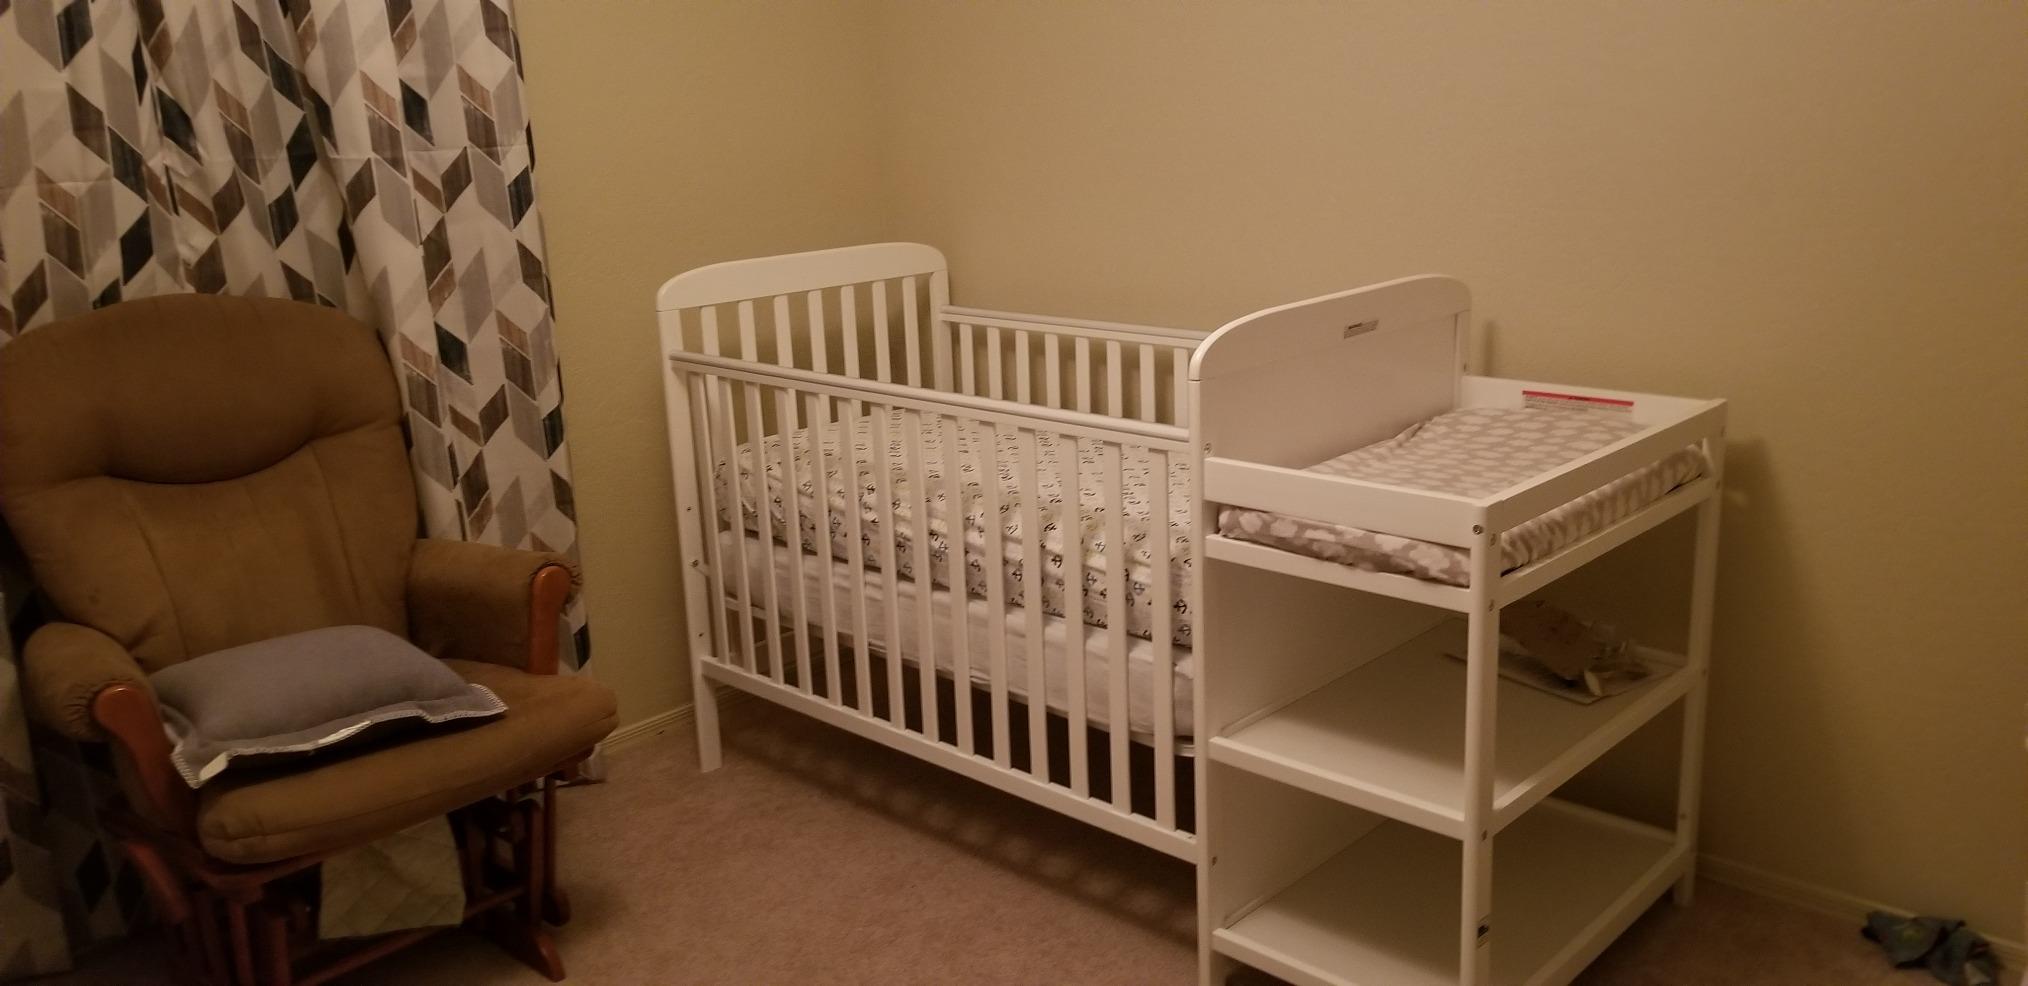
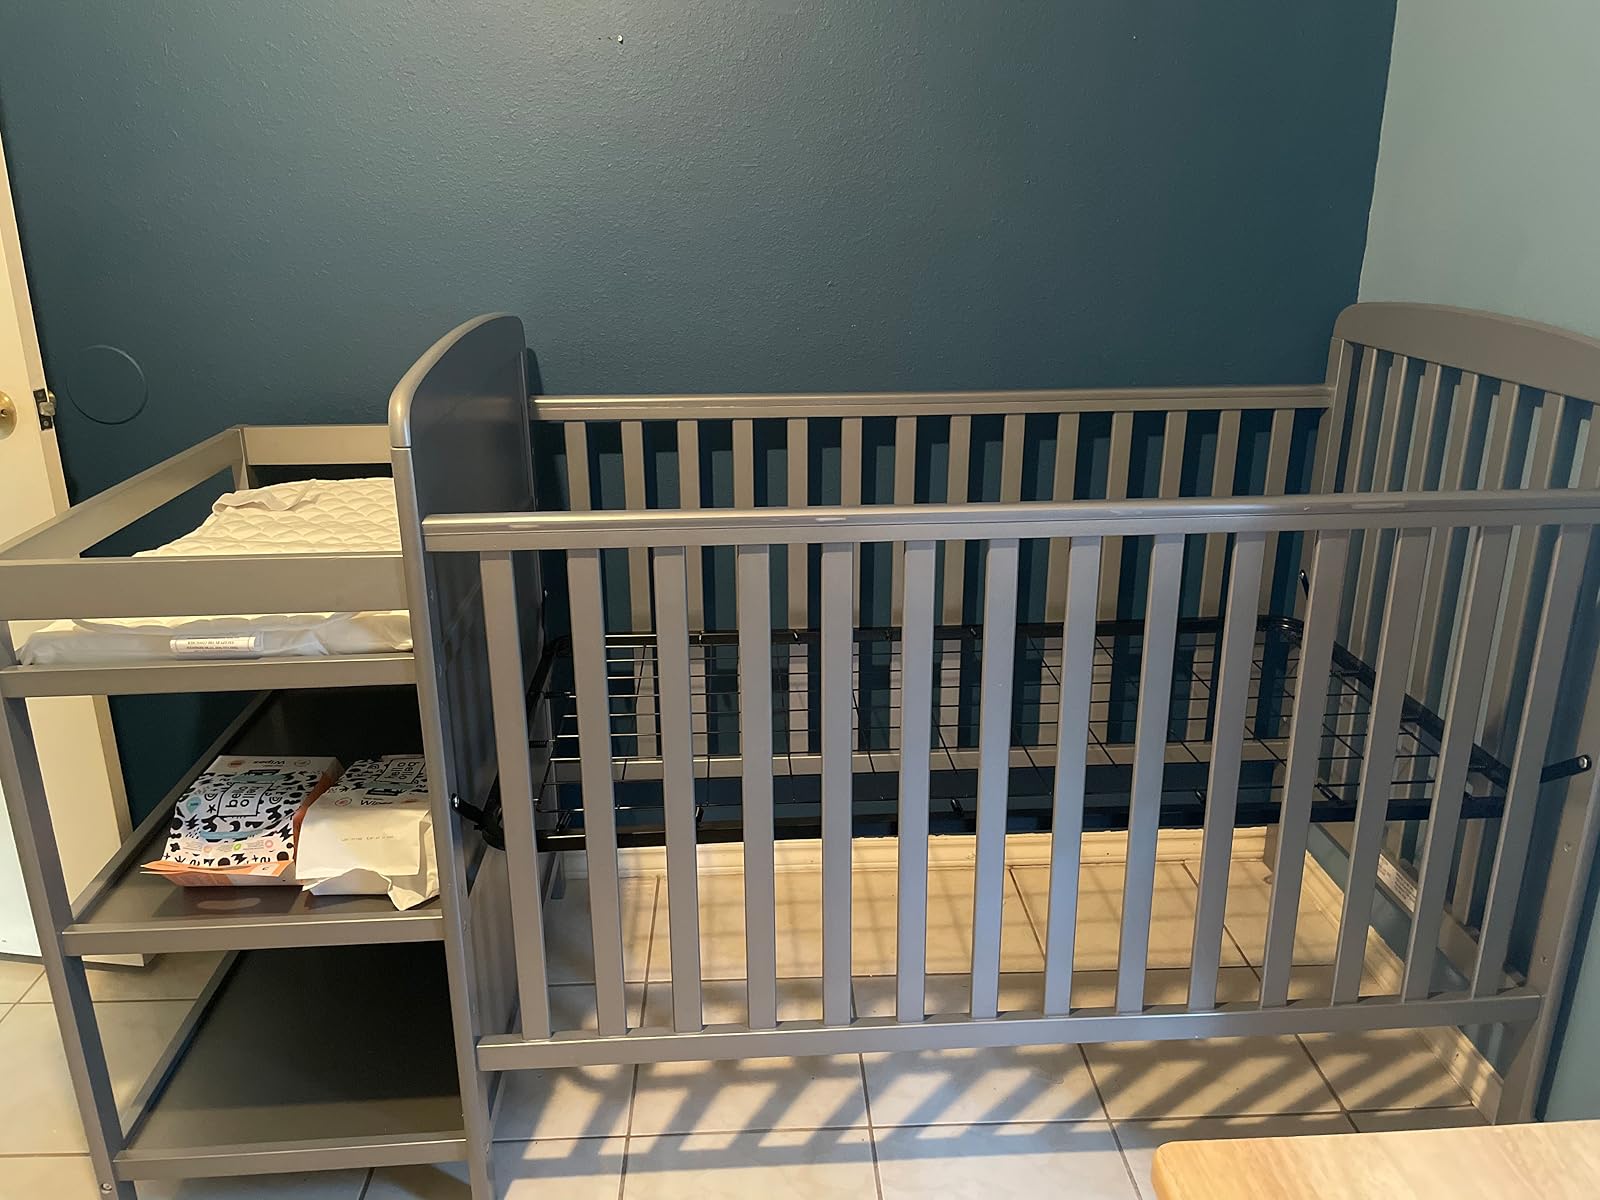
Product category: products_crib
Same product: no